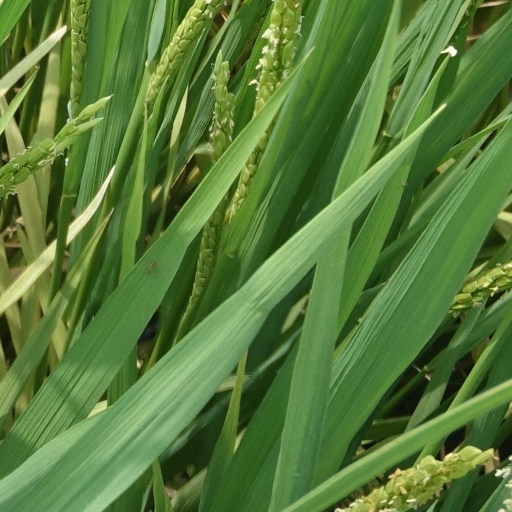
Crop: rice